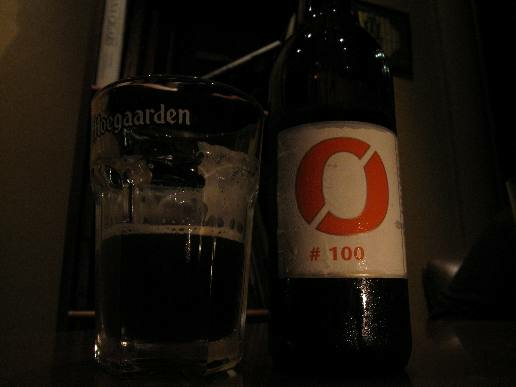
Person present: No